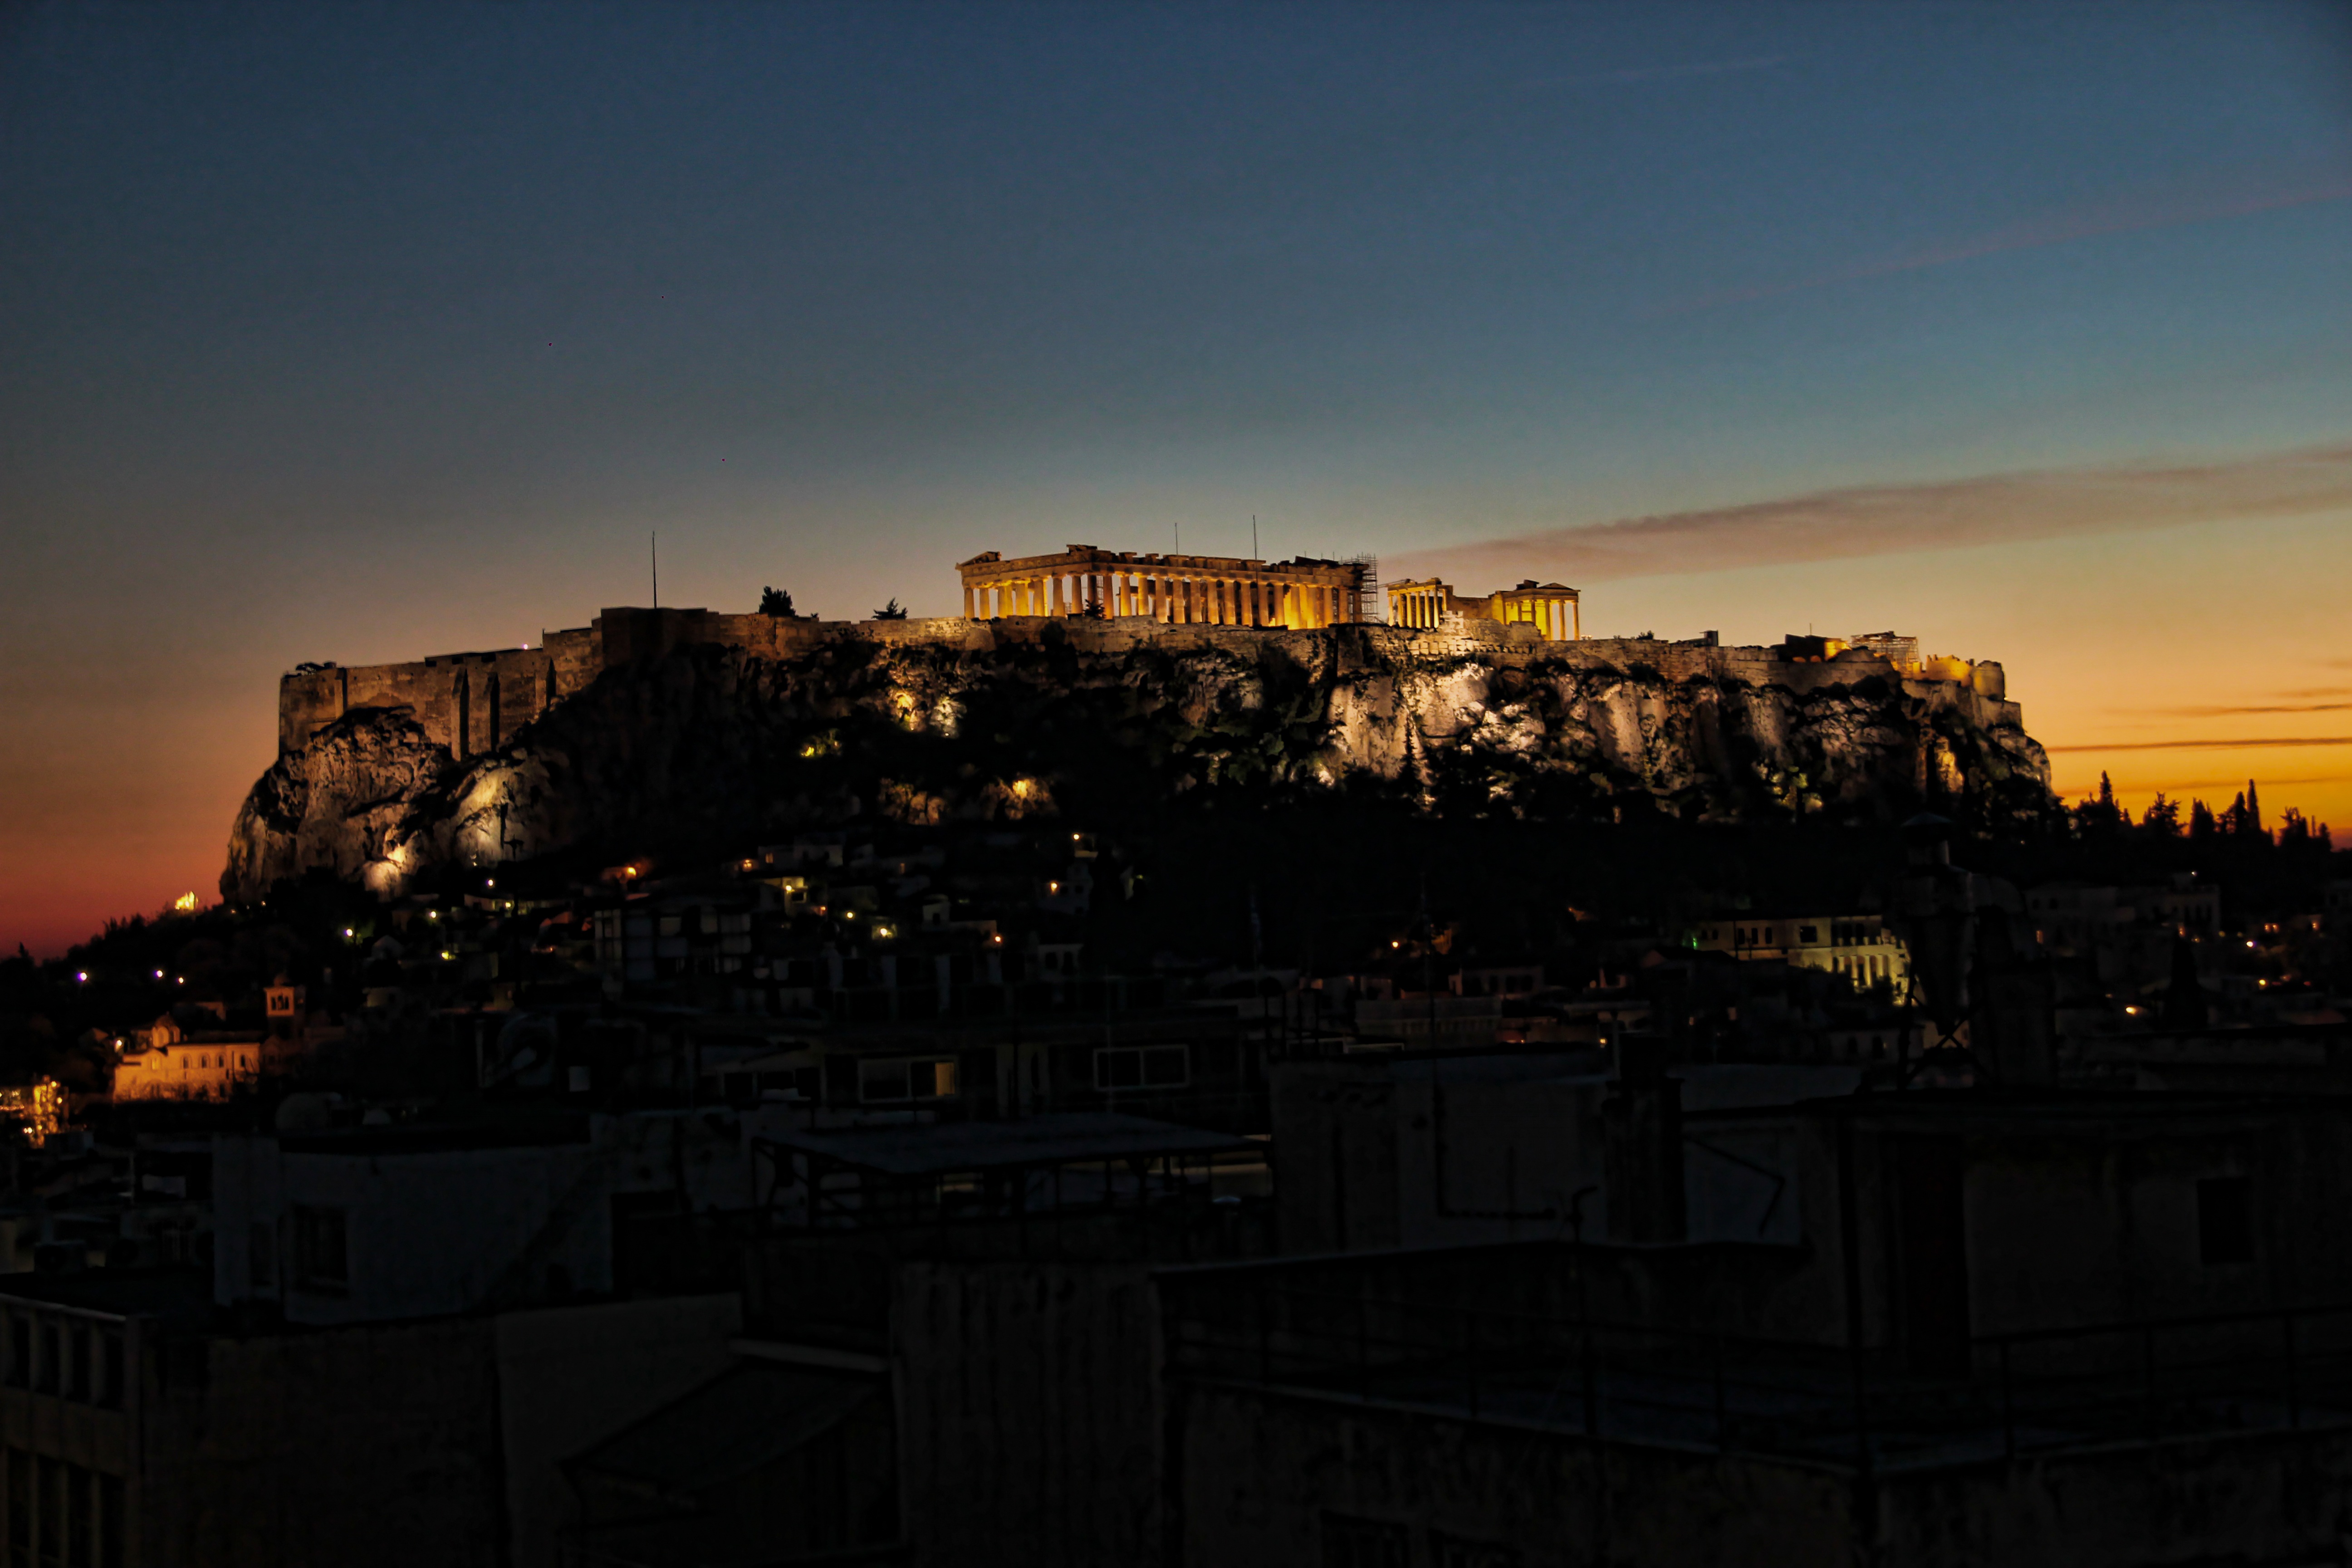
horizon, cloud, architecture, sky, sun, sunrise, sunset, skyline, night, sunlight, morning, dawn, city, monument, cityscape, vacation, travel, dusk, europe, evening, greek, ancient, landmark, tourism, classical, greece, culture, history, european, historical, athens, acropolis, hellenic, parthenon, urban area, human settlement